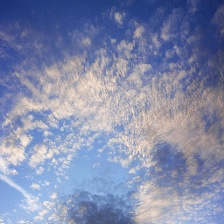
Cloud type: Cirroculumulus